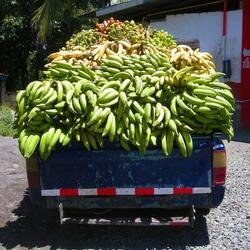
Label: Banana